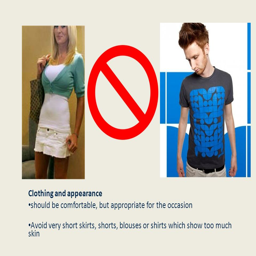
clothing and appearance should be comfortable , but appropriate for the occasion avoid very short skirts , shorts , blouses or shirts which show too much skin